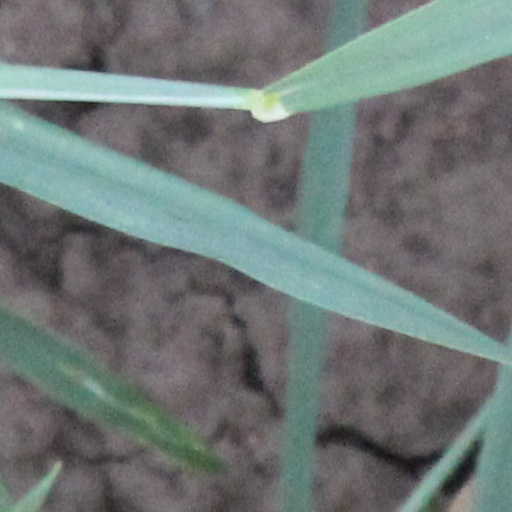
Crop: wheat